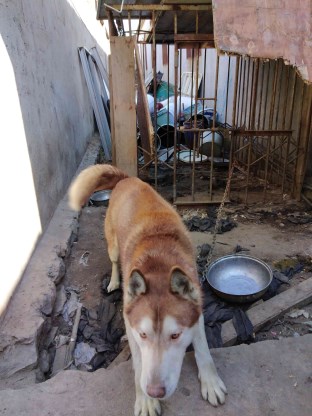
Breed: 1160-n000003-Siberian_husky